Miyako Bay

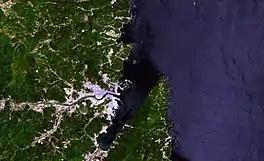
Miyako Bay

is a bay in Iwate Prefecture, in the northern Tōhoku region of northern Japan. It is a long and narrow, roughly triangular body of water extending southwest to northeast where it opens to the Pacific Ocean. The forms its eastern border and forms its southern border. This gives it an area of approximately .